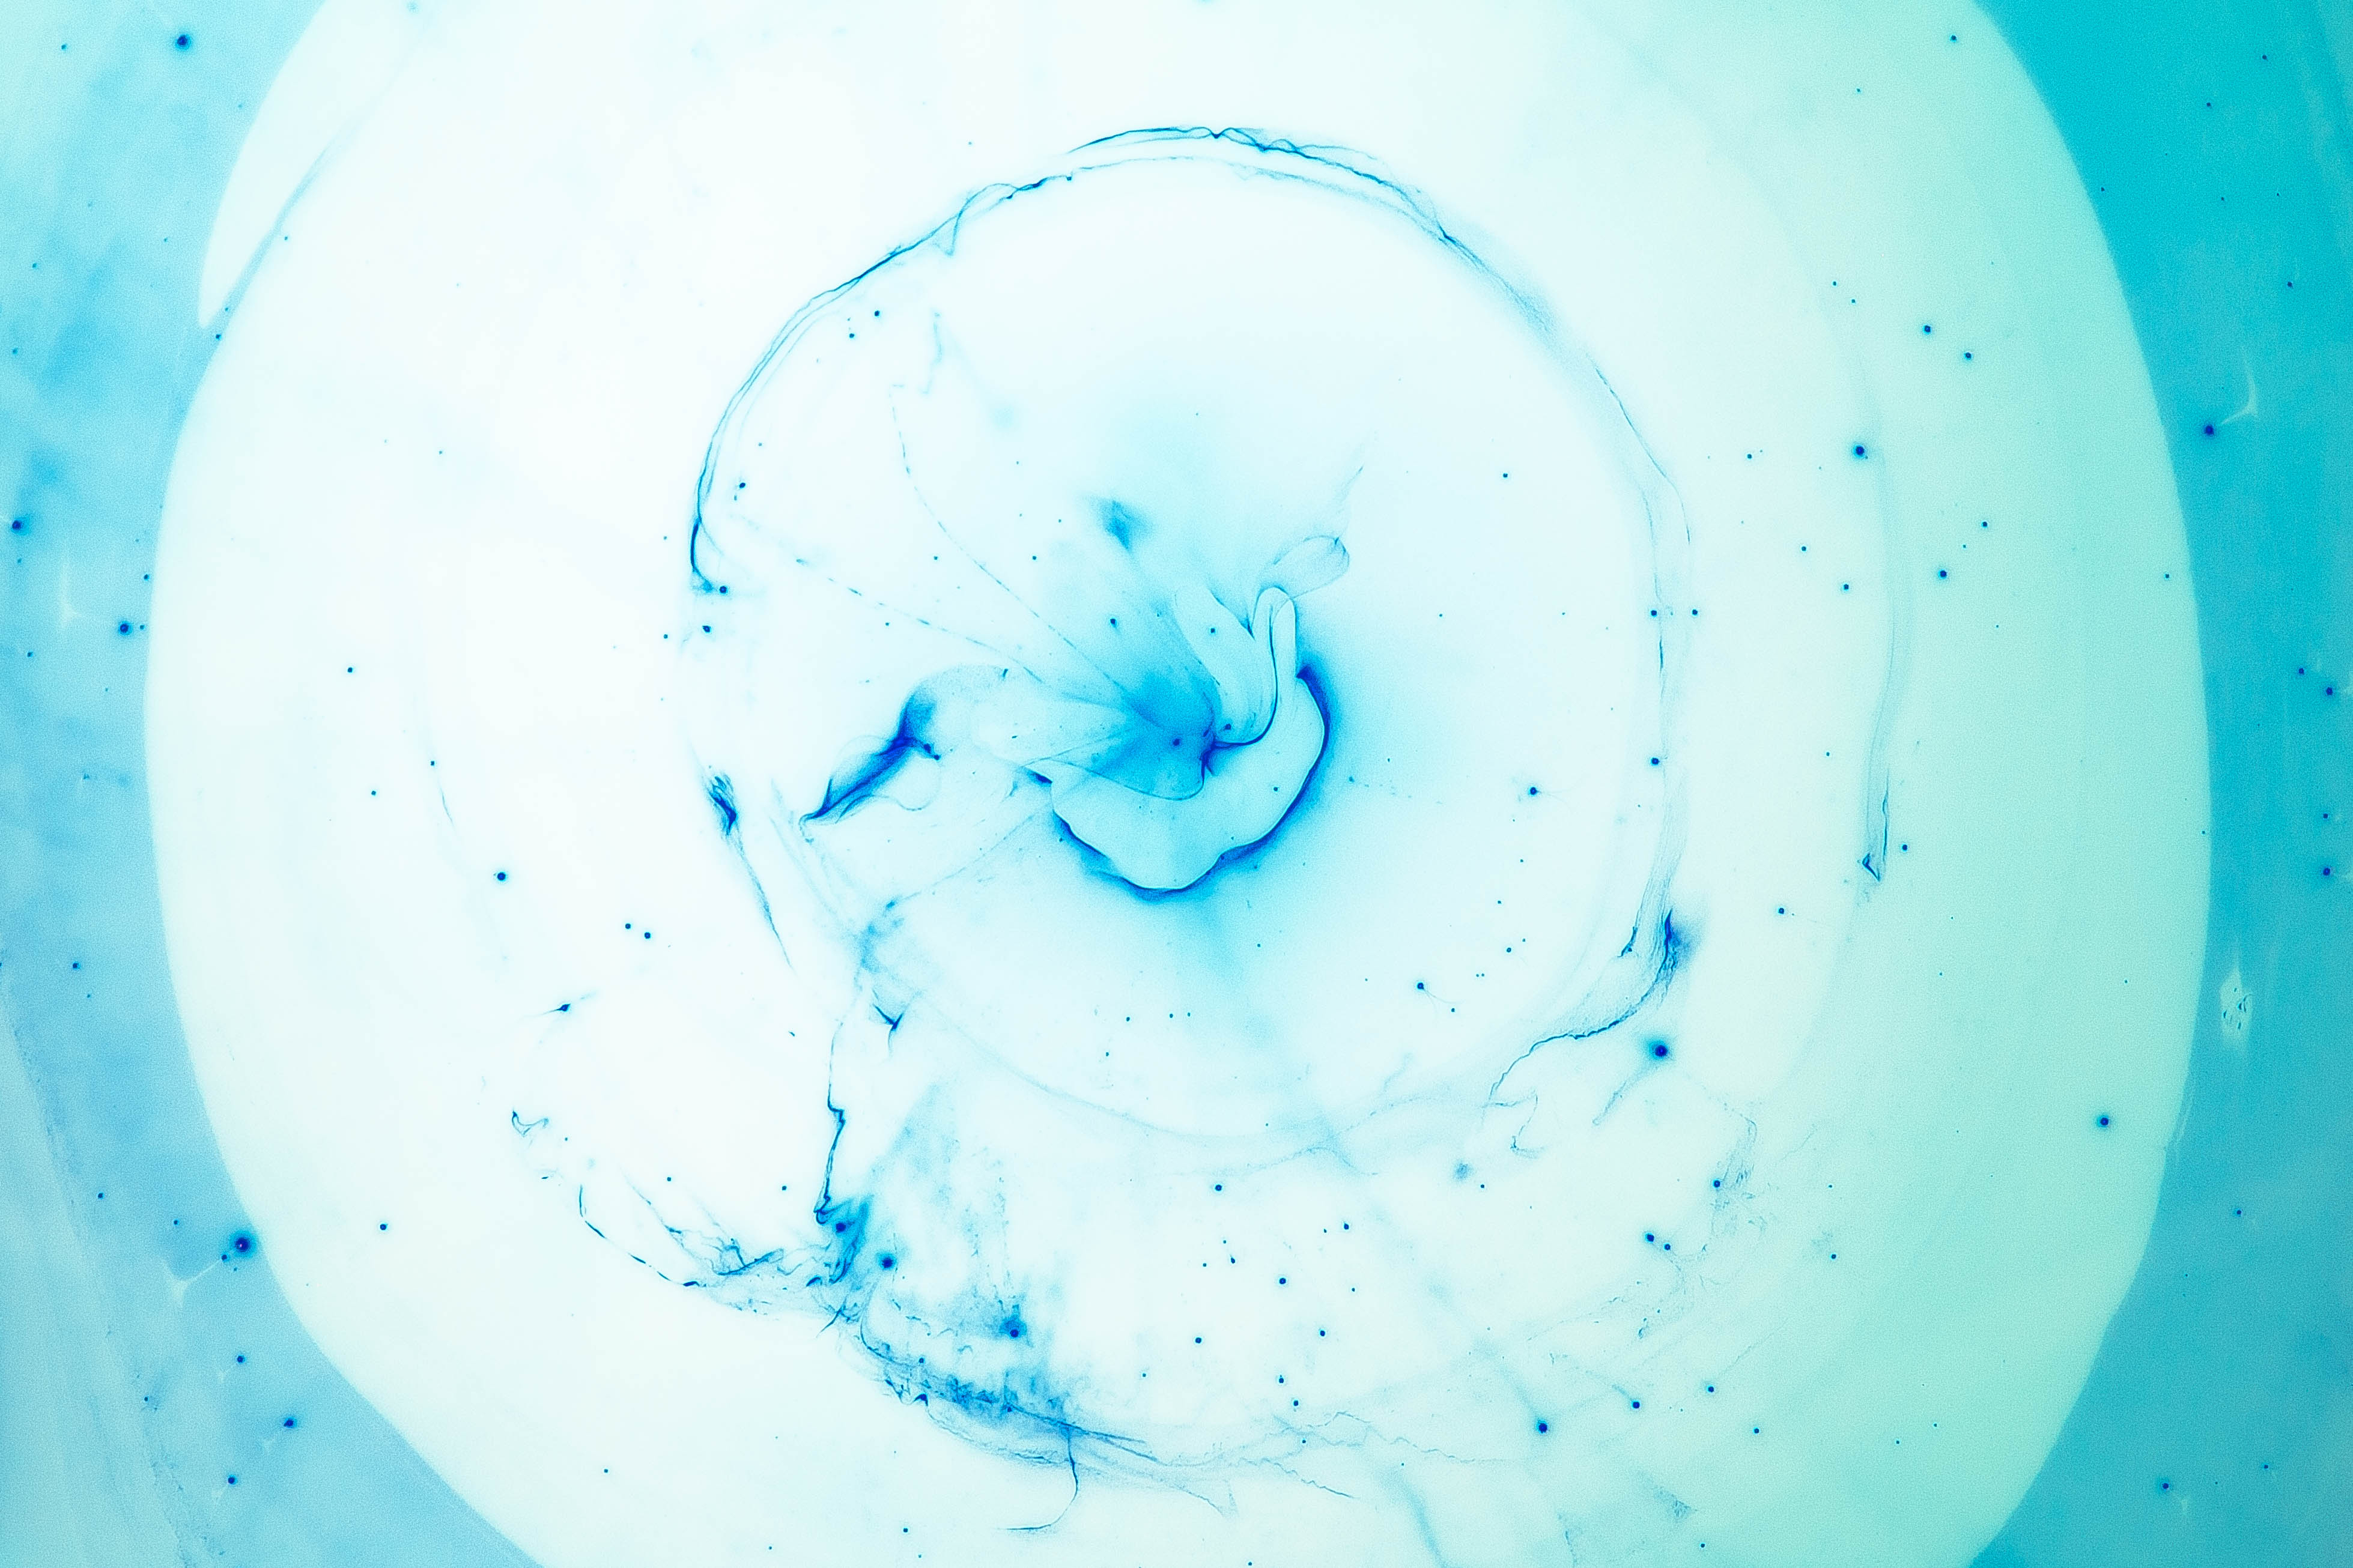
water, blue, circle, swirl, watercolor, turquoise, teal, macro photography